Gligorije Vozarević

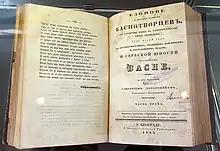
"Aesop's Fables" published by Vozarević in 1838

In Sremska Mitrovica, the art gallery and library are named after Vozarević, but there is no plaque commemorating him in his hometown.